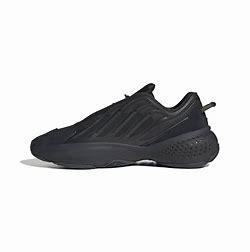
Brand: Adidas
Model: Ozrah